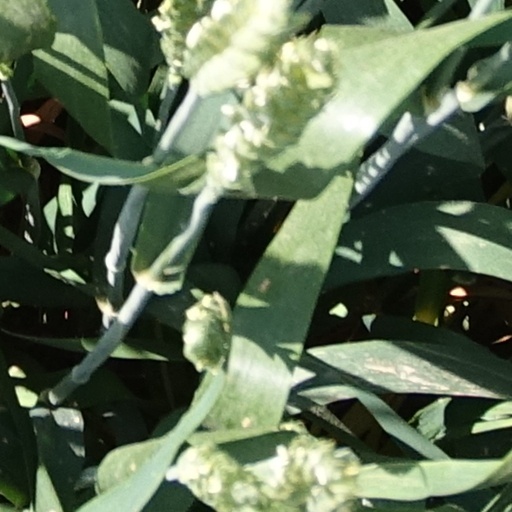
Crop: wheat